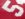
Number: 5